RML 16-inch 80-ton gun

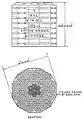
112½-pound ¼ charge brown prism powder cartridge

The gun was constructed of a toughened mild steel inner "A" tube surrounded by multiple wrought-iron coils, breech-piece and a jacket. Rifling was of the "polygroove plain section" type, with 33 grooves increasing from 0 to 1 turn in 50 calibres (i.e. 1 turn in ) at the muzzle.